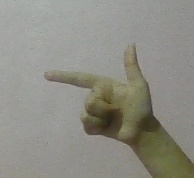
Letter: yaa